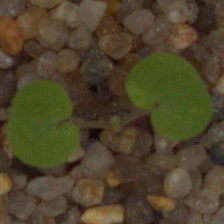
Label: smallflowered_cranesbill